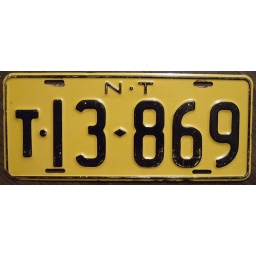
Earlier stle trailer plate before the brown on white series came out in the late 1970's.